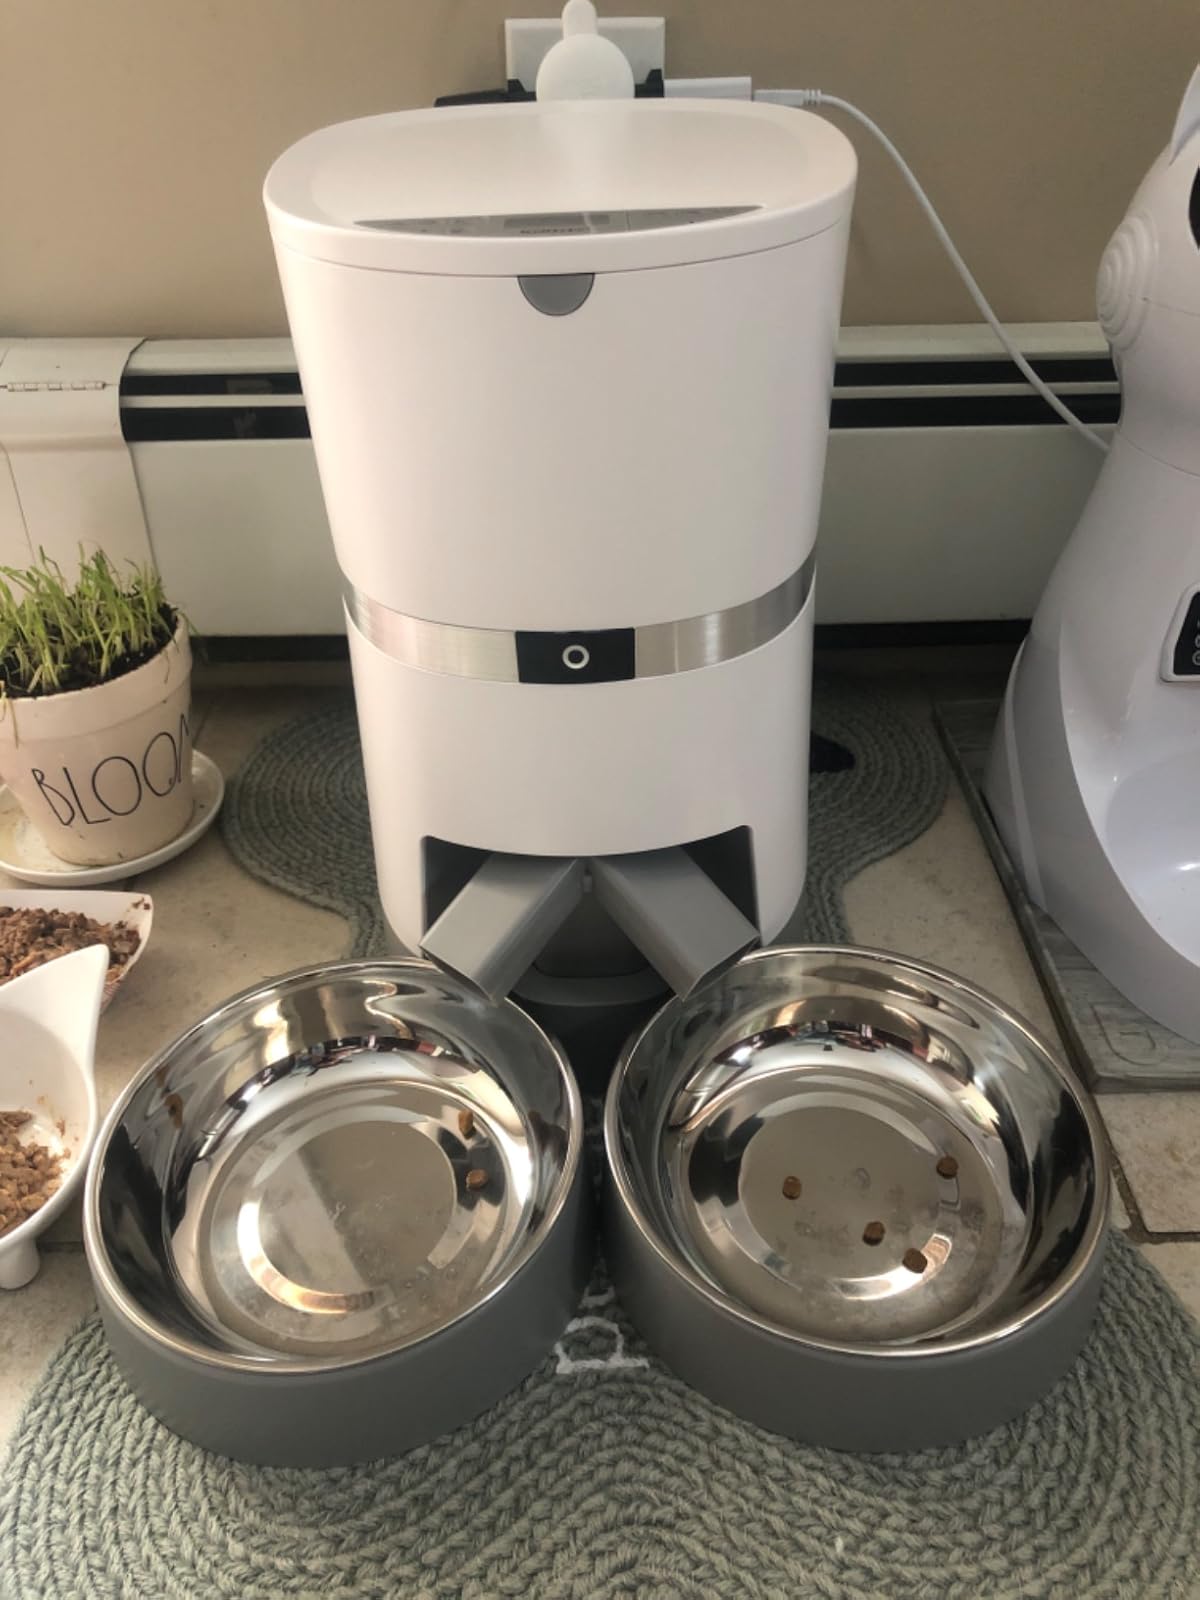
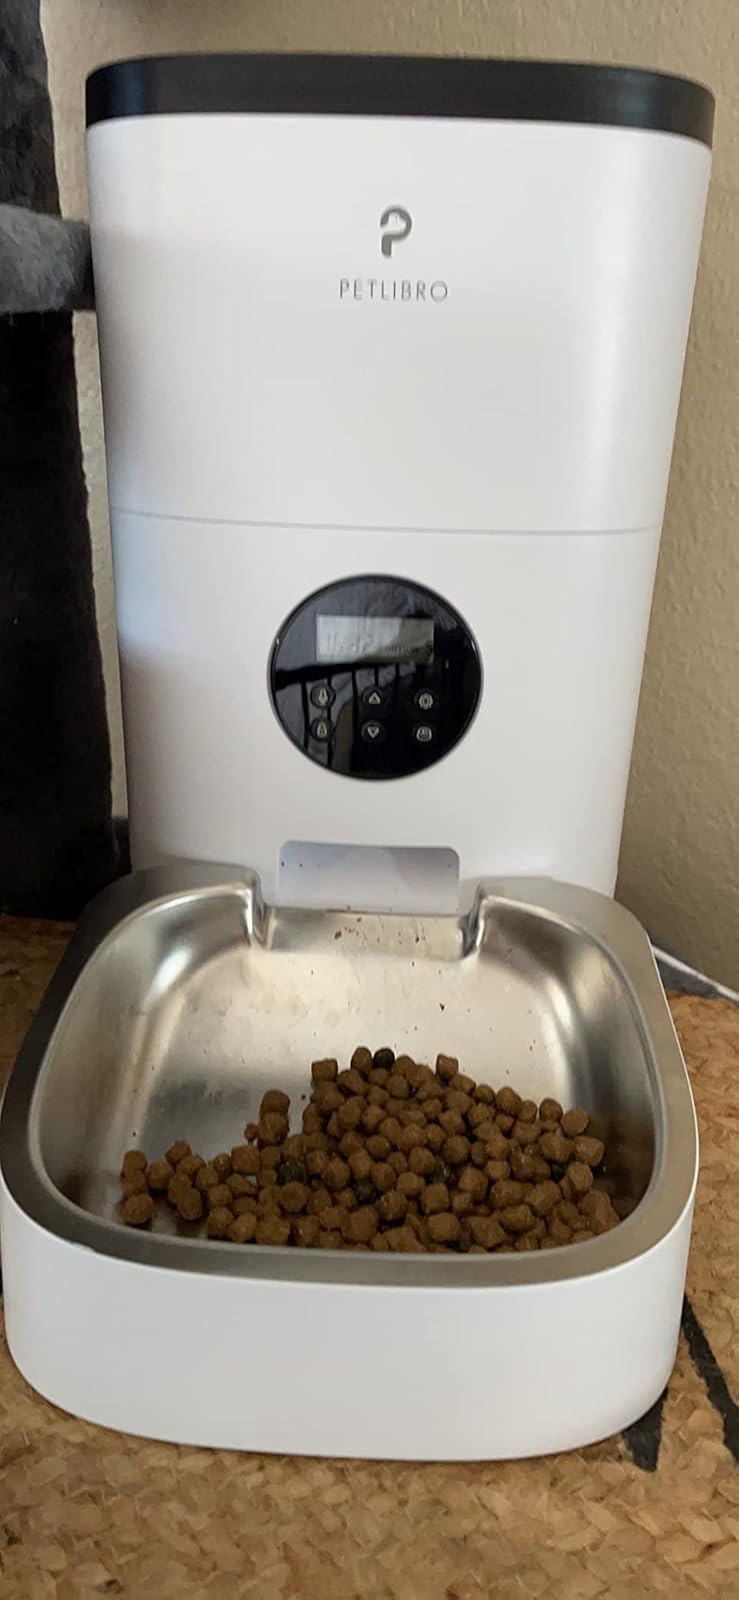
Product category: items_feeder
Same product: no